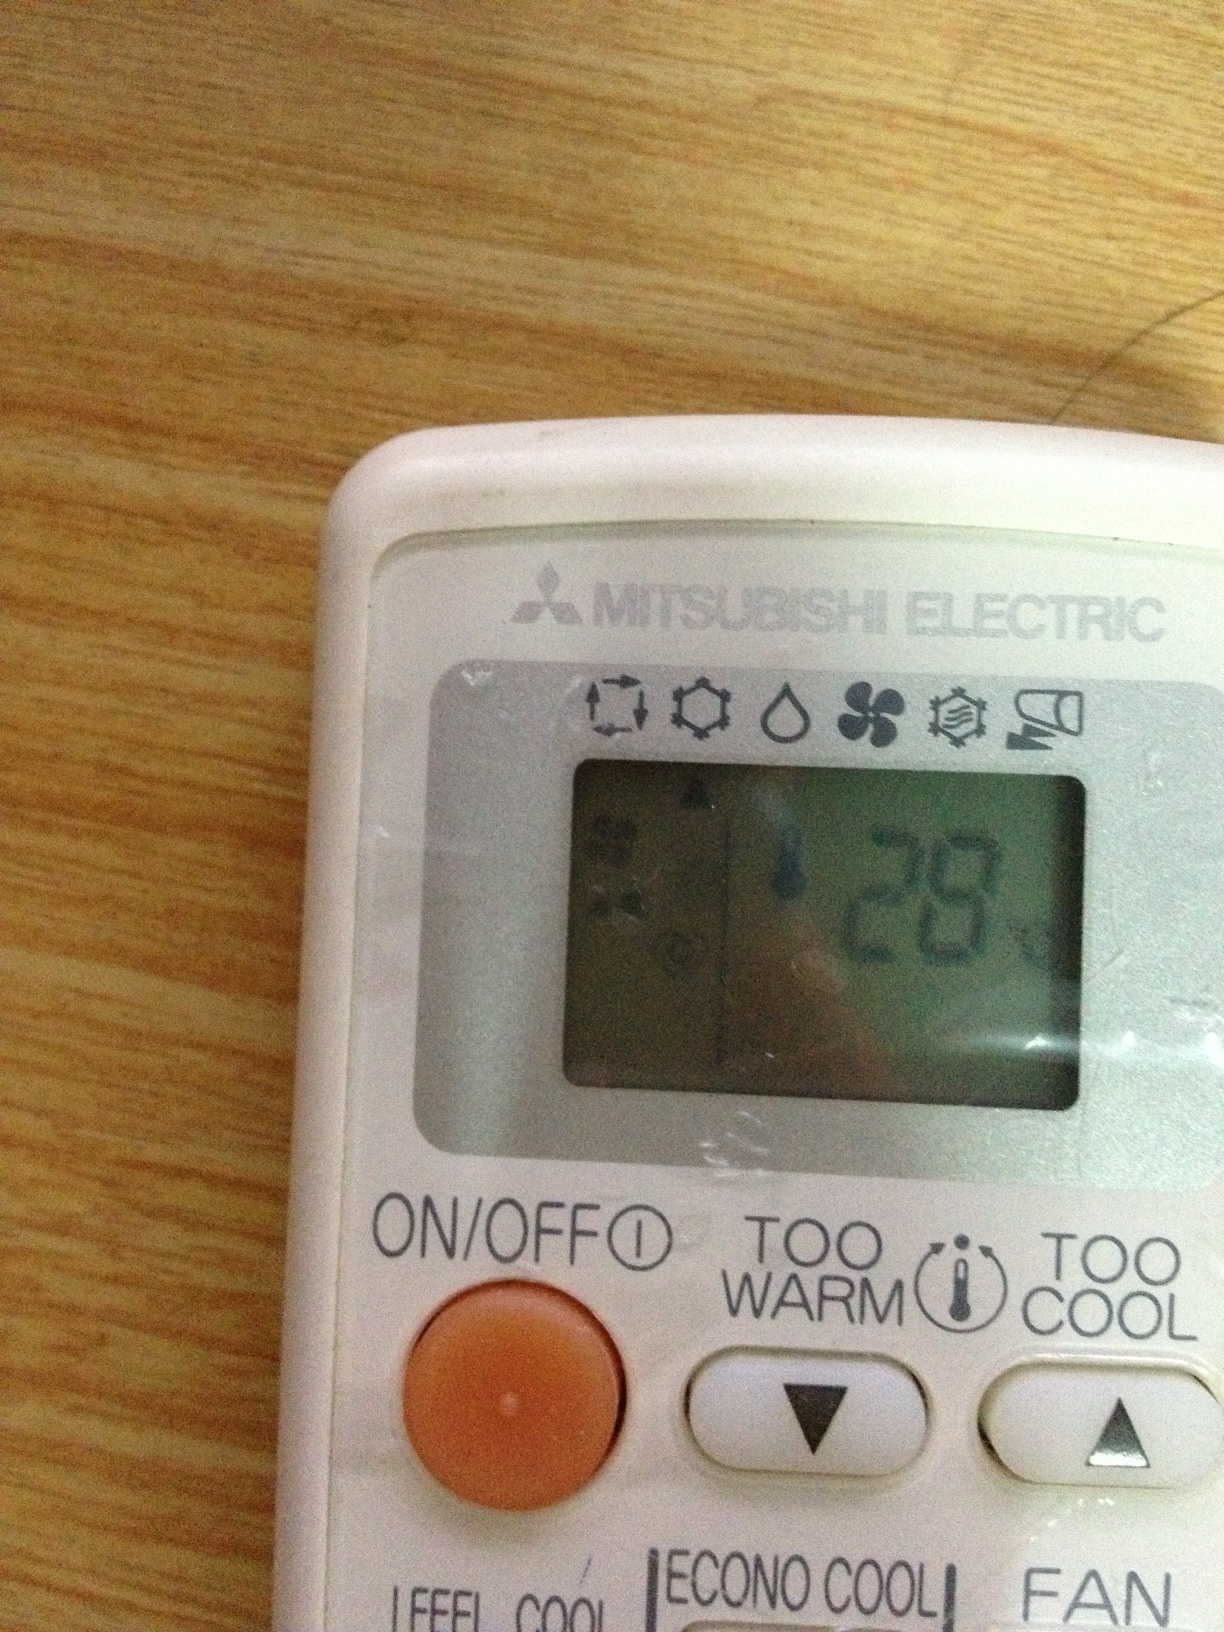Question: What is the number on the screen?
Answer: 28